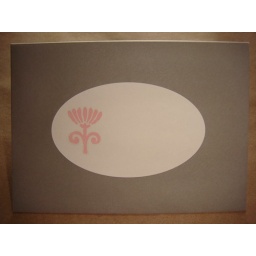
Envelope front, address label hand-stamped with pinwheel flower stem in pink